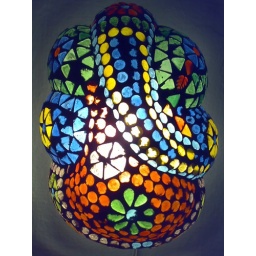
a lovely glass mosaic lamp which will follow me wherever I go in the world.